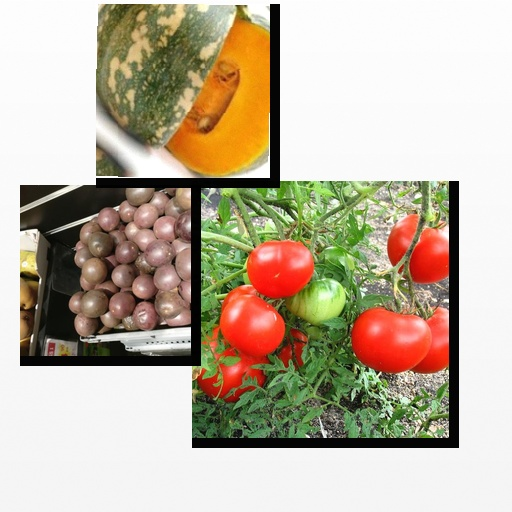
Food items: passion_fruit, pumpkin, tomato